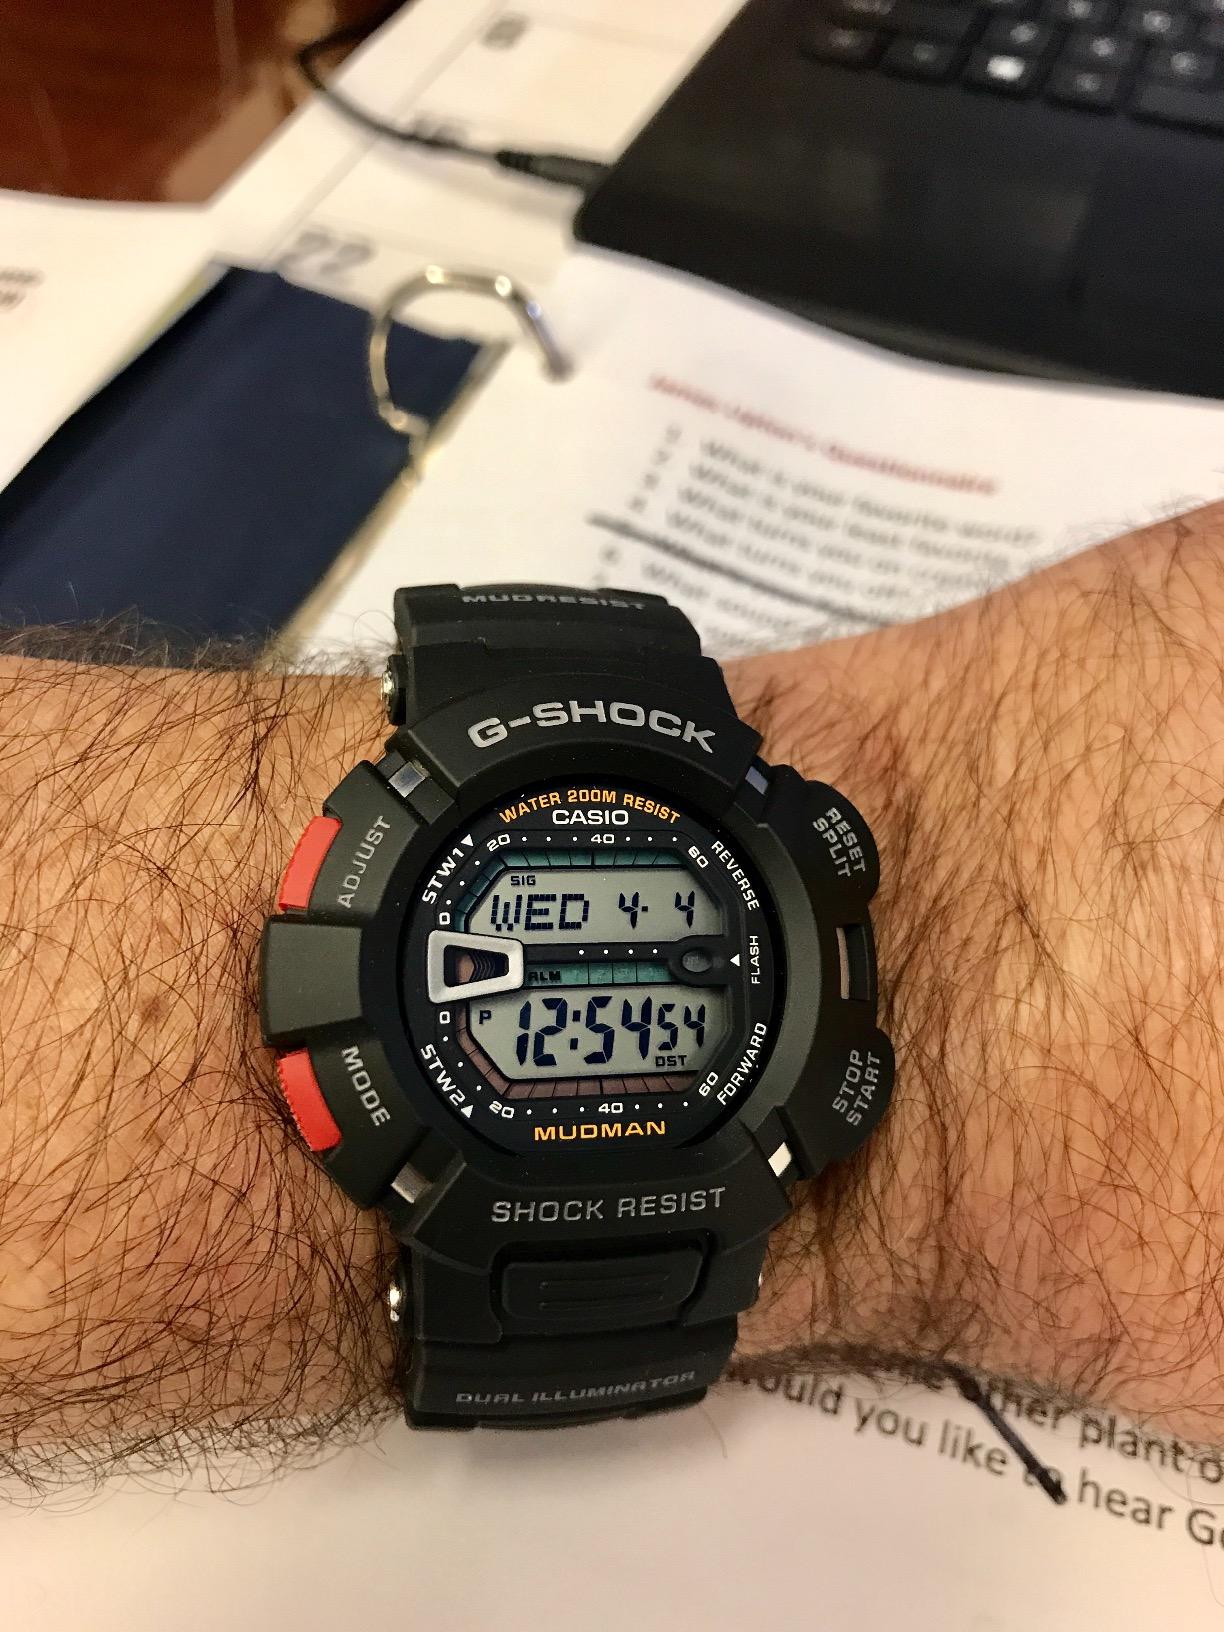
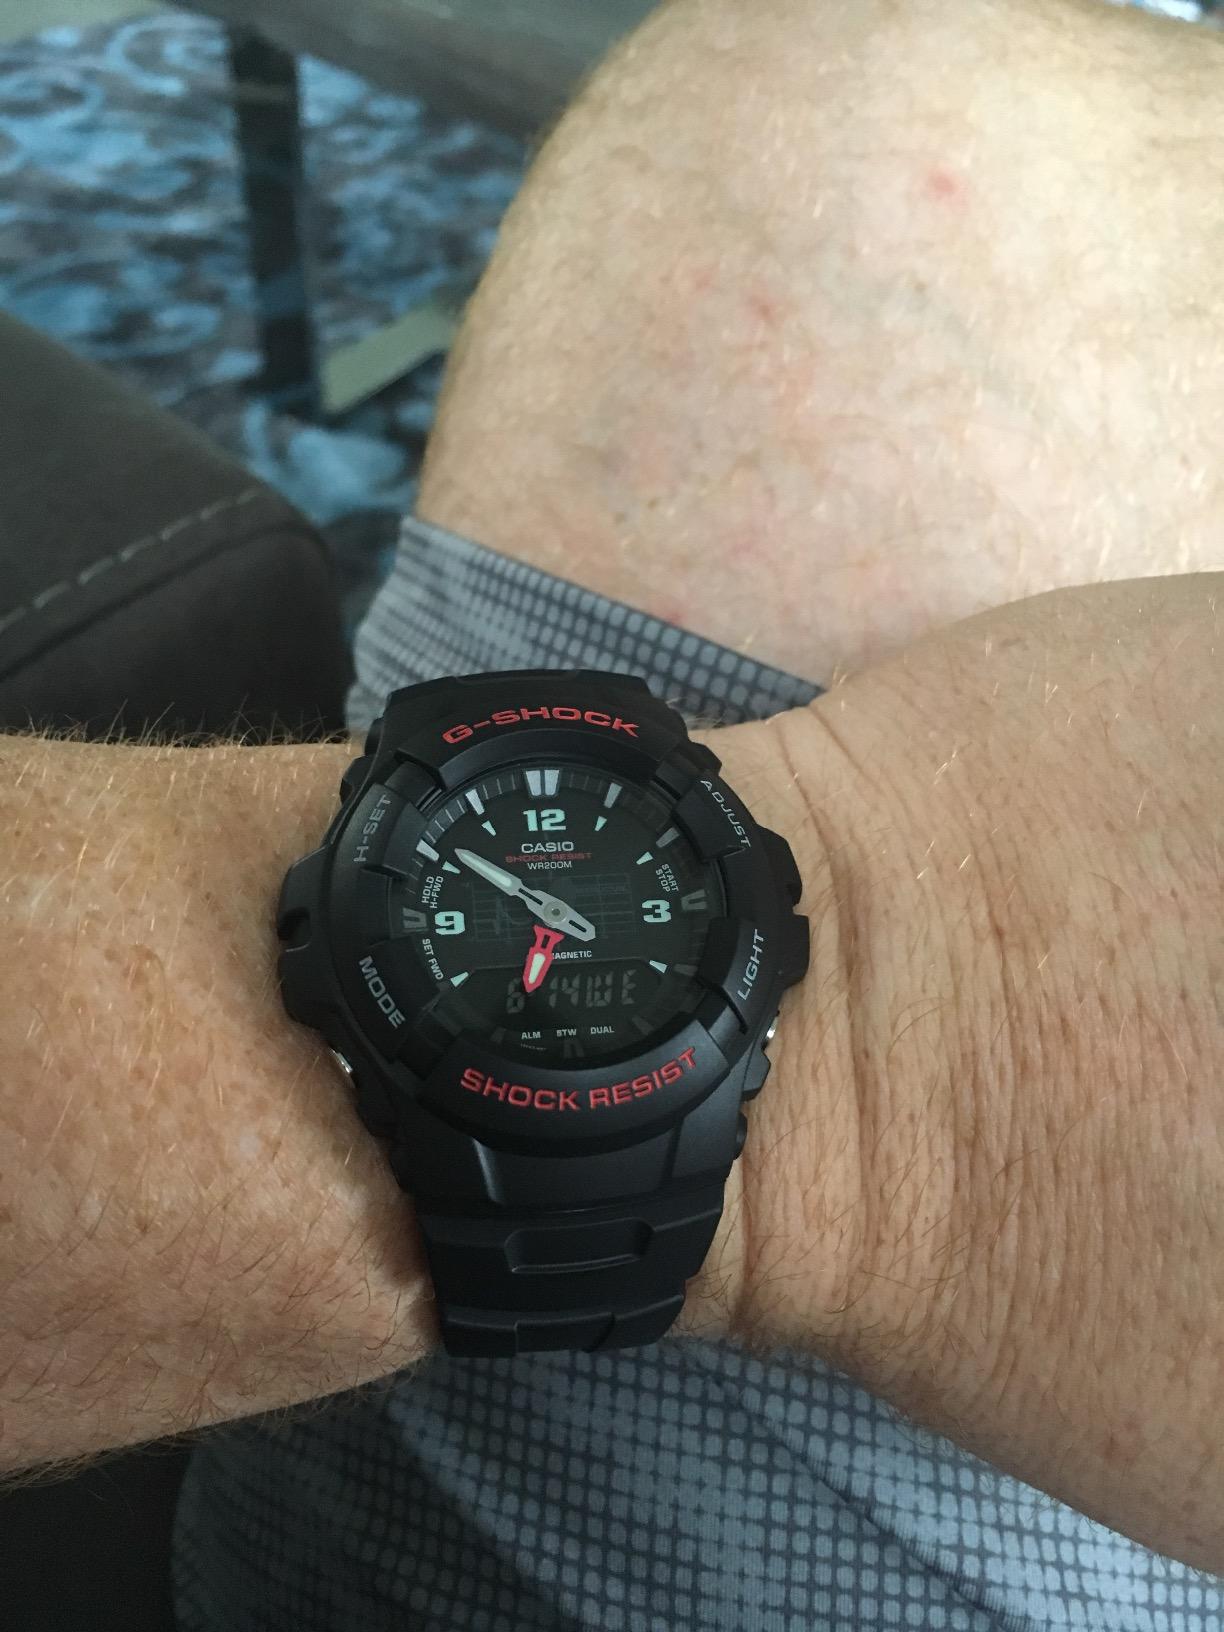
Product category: accessories_watch
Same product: no